West Goshen Historic District

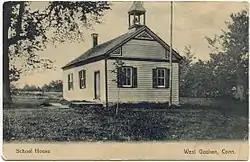
Postcard depicting a schoolhouse in West Goshen (1911 postmark)

The West Goshen Historic District is a historic district in the village of West Goshen in the town of Goshen, Connecticut, United States. It encompasses a well-preserved early 19th-century industrial village, with twenty historically significant properties in the village, most of which lie on Connecticut Route 4 between Beach Street and Thompson Road. The district was listed on the National Register of Historic Places in 1987.